2011 Leopard Trek season

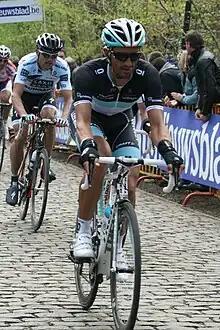
A road racing cyclist in a jersey with black sleeves, a white torso, and a blue stripe separating the two. His bicycle is only partly visible, and spectators watch from behind a roadside barricade.

The team next took high placings at the two UCI World Tour races in Canada, the GP de Québec and the GP de Montréal. Though Andy Schleck intended to start the GP de Québec, he was forced to pull out due to dental issue. Wegmann was mentioned among the pre-race contenders, and it was indeed the veteran German who turned in the team's top performance. He followed eventual race winner Gilbert when the Belgian made his winning move on the course's penultimate climb, eventually coming in fourth at the finish, 14 seconds down. Denifl was the team's top rider two days later in Montréal. Part of a late breakaway, he occupied third position on the road until the final moments, when Gilbert and his teammate Jürgen Roelandts surpassed him, leaving him fifth on the day. Back in Europe later in September, the team achieved podium finishes at the Grand Prix de la Somme and the Grand Prix d'Isbergues. Wegmann finished third at the Grand Prix de la Somme, completing the podium behind Anthony Roux and Lloyd Mondory at the front of a 13-rider sprint finish. O'Grady then narrowly missed out on taking a first solo win in three years in Isbergues, losing a two-up sprint to 's Jonas Aaen Jørgensen and settling for second place overall. Wagner led the peloton over the line 8 seconds later to give Leopard Trek two of the three podium spots.